Georges Rolland

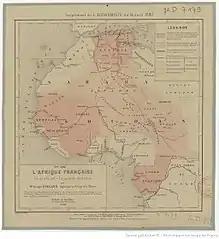
Rolland's "French Africa, what it is, what it must be"

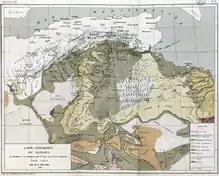
Rolland's 1890 map of the Geology and hydrology of the Algerian Sahara

Rolland remained interested in the idea of a railway, and in 1889 gave a lecture at the Geographical Society of Paris in which he described the scheme.